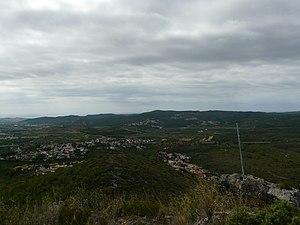
Le Massif de Bonastre est un Site d'importance communautaire situé dans la province de Tarragone, Catalogne, Espagne. Il est une zone de basses montagnes qui se dressent entre les plaines de Alt Camp et Baix Penedès. Correspond précisément à l'extrémité sud de la cordillère prélittorale catalane. L'Accord de gouvernement 112/2006 du 5 septembre 2006, par lequel désigner des ZPS et des SIC est approuvée.